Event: Nepal Earthquake
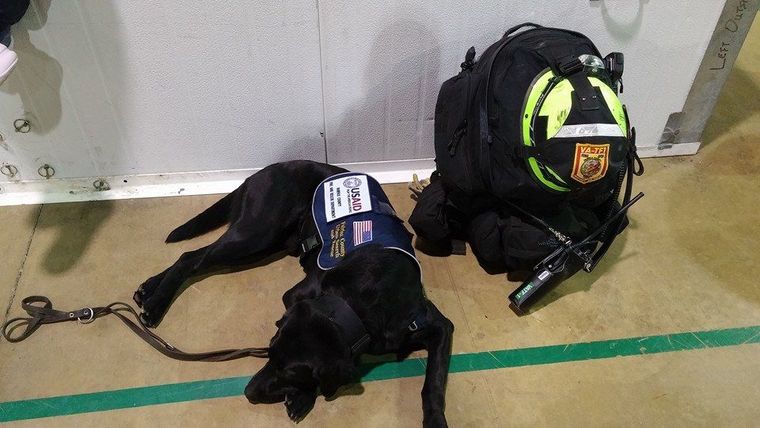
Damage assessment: no_damage